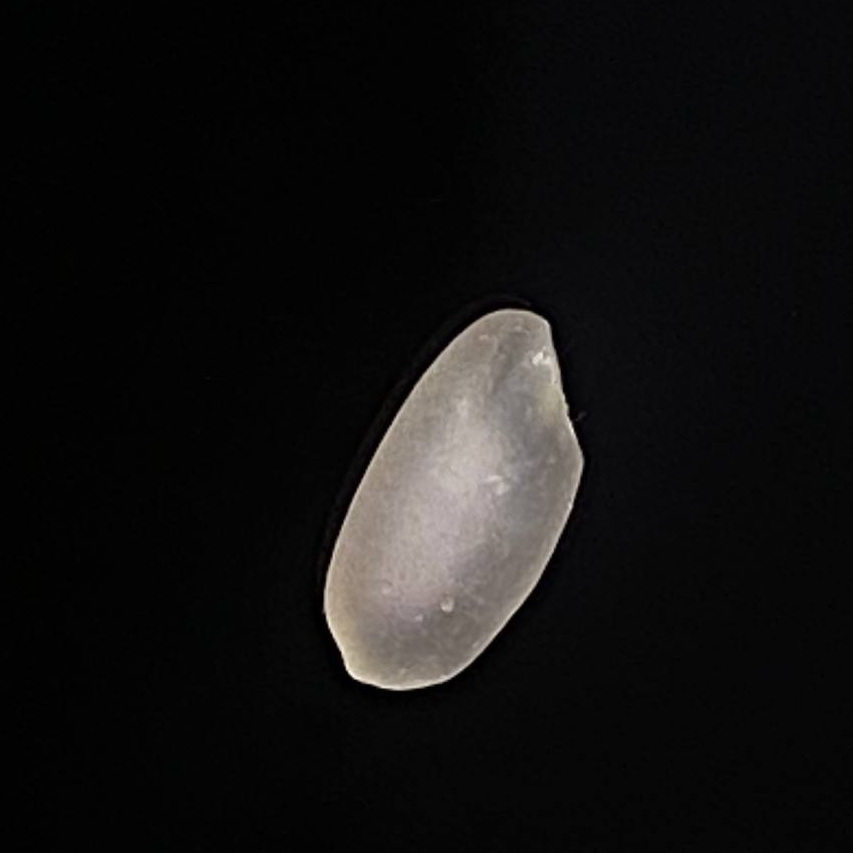
Rice variety: Bashful